Titken House

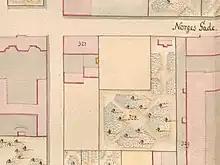
No. 327 seen on a detail from Christian Gedde's map of St. Ann's East Quarter, 1757.

The property is located on land that formerly belonged to the vast gardens of Sophie Amalienborg. The site was acquired by the wealthy grocer Niels Titken (1698–1771) in 1754. The present building on the site was constructed for him in 1754–1756. It has been suggested that the architect was Lauritz de Thurah since he has signed an estimate of needed materials but this has been questioned (see below). Titken's grocery store was originally located in the basement with entrance from Fredericiagade.